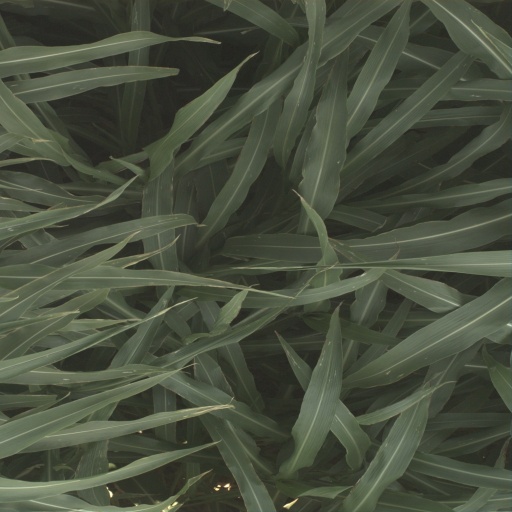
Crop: sorghum